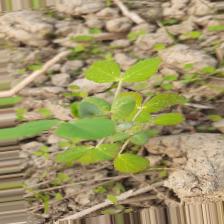
Label: Powdery Mildew